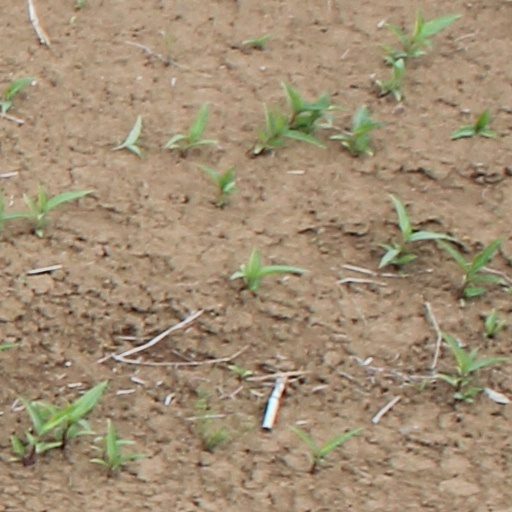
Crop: wheat